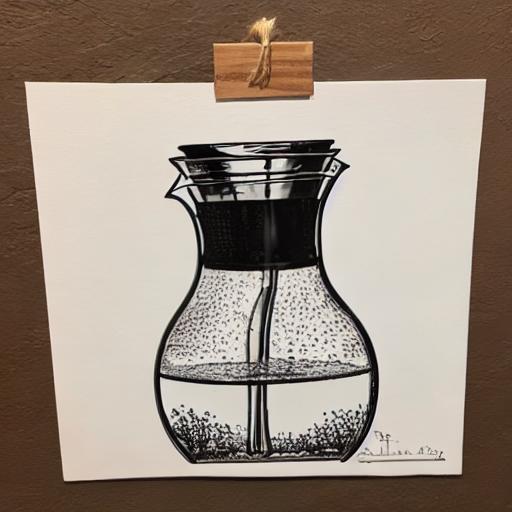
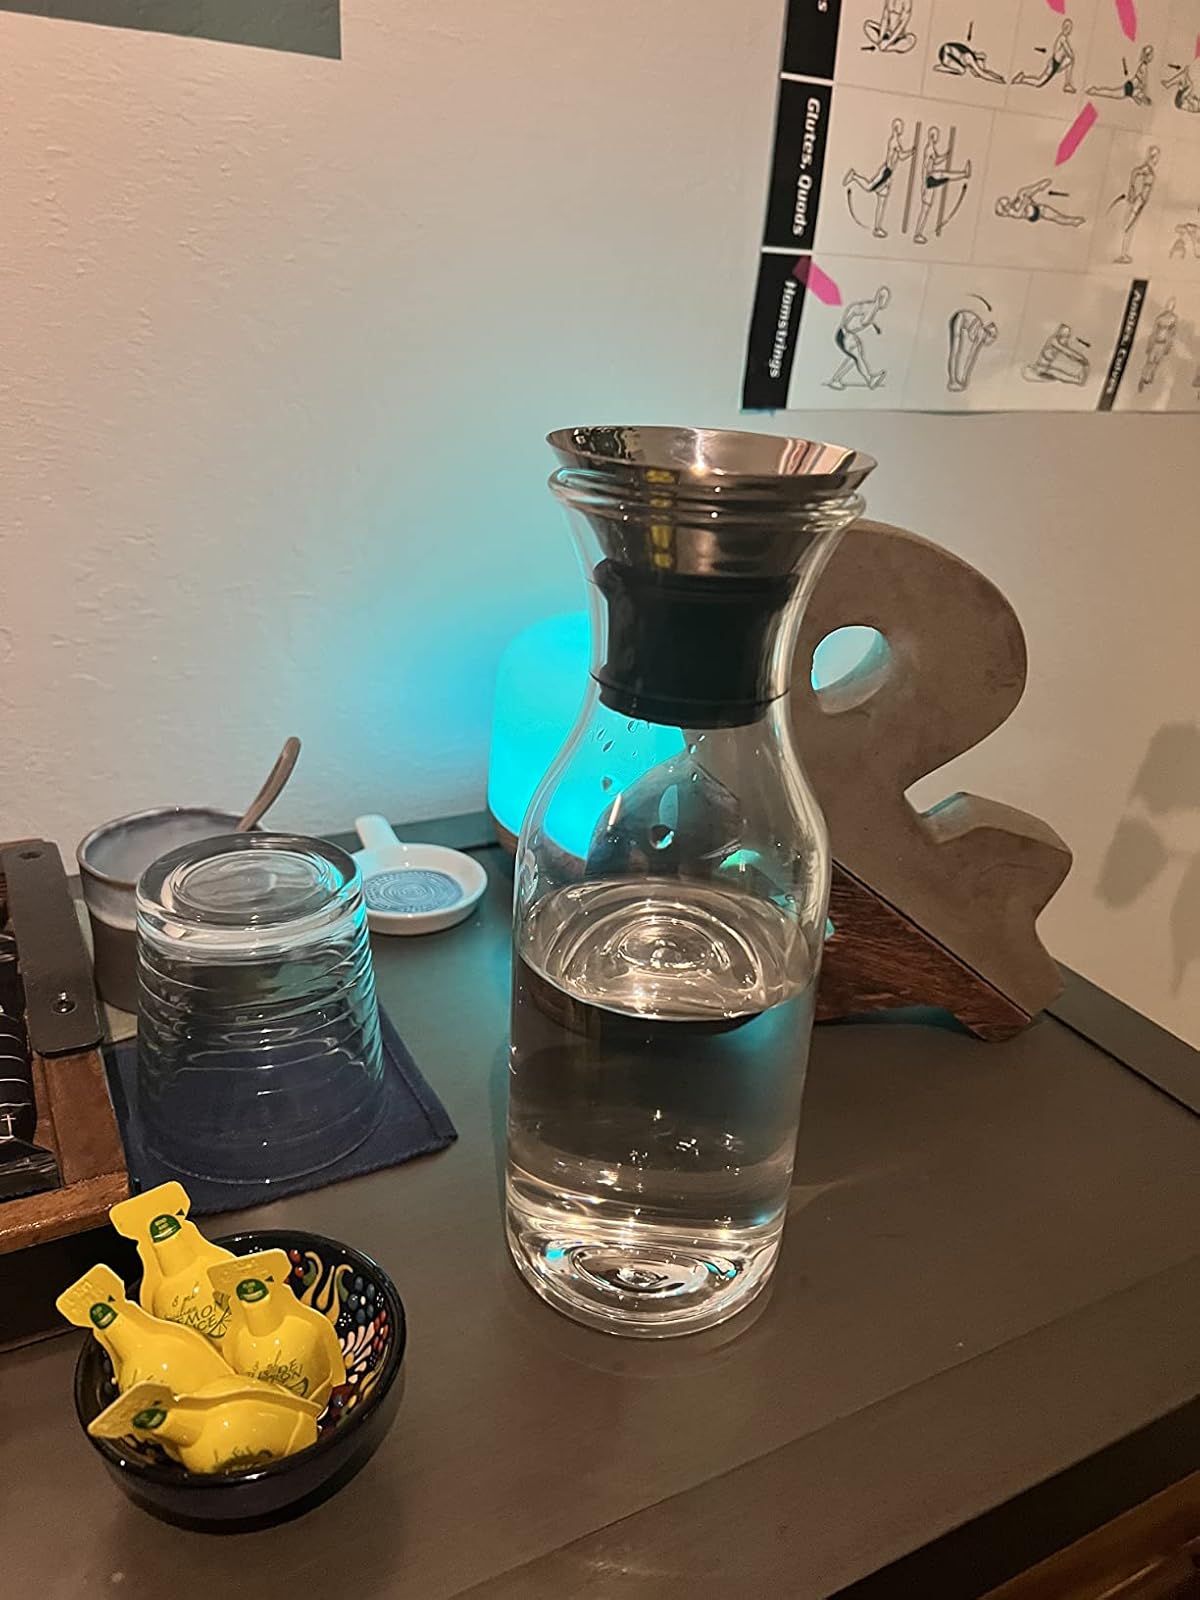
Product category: items_tea
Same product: no